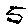
Label: 5